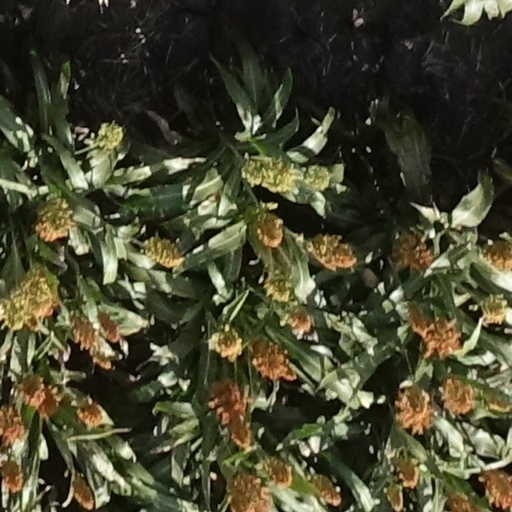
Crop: sorghum